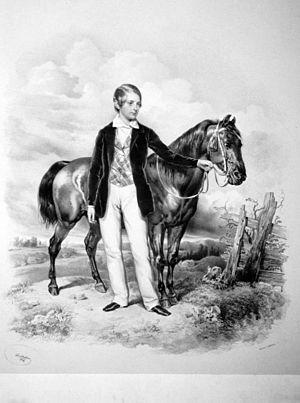
Le Kinsky est une race de chevaux originaire de l'actuelle République tchèque. Ce cheval porte le nom de la famille noble de Bohême qui a sélectionné la race dans ses haras de Chlumec nad Cidlinou, les Kinský. Il a été l'un des chevaux de race les plus populaires dans le monde à l'époque de son succès dans les steeple-chase, à la fin du XIXᵉ siècle et au début du XXᵉ siècle. L'arrivée du communisme entraîne la dispersion de ces chevaux dans toute l'Europe, après la saisie du haras de la famille Kinský. La race est néanmoins préservée et perdure jusqu'à nos jours, sous l'influence de nombreux croisements. Le Kinsky est caractérisé par ses capacités athlétiques, et par l'éclat souvent doré de sa robe, dû au gène crème. Il forme un excellent cheval de sport, souvent employé pour l'instruction en centre équestre.